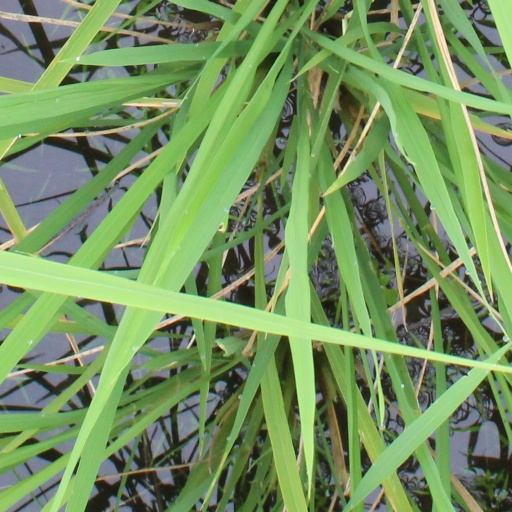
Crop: rice